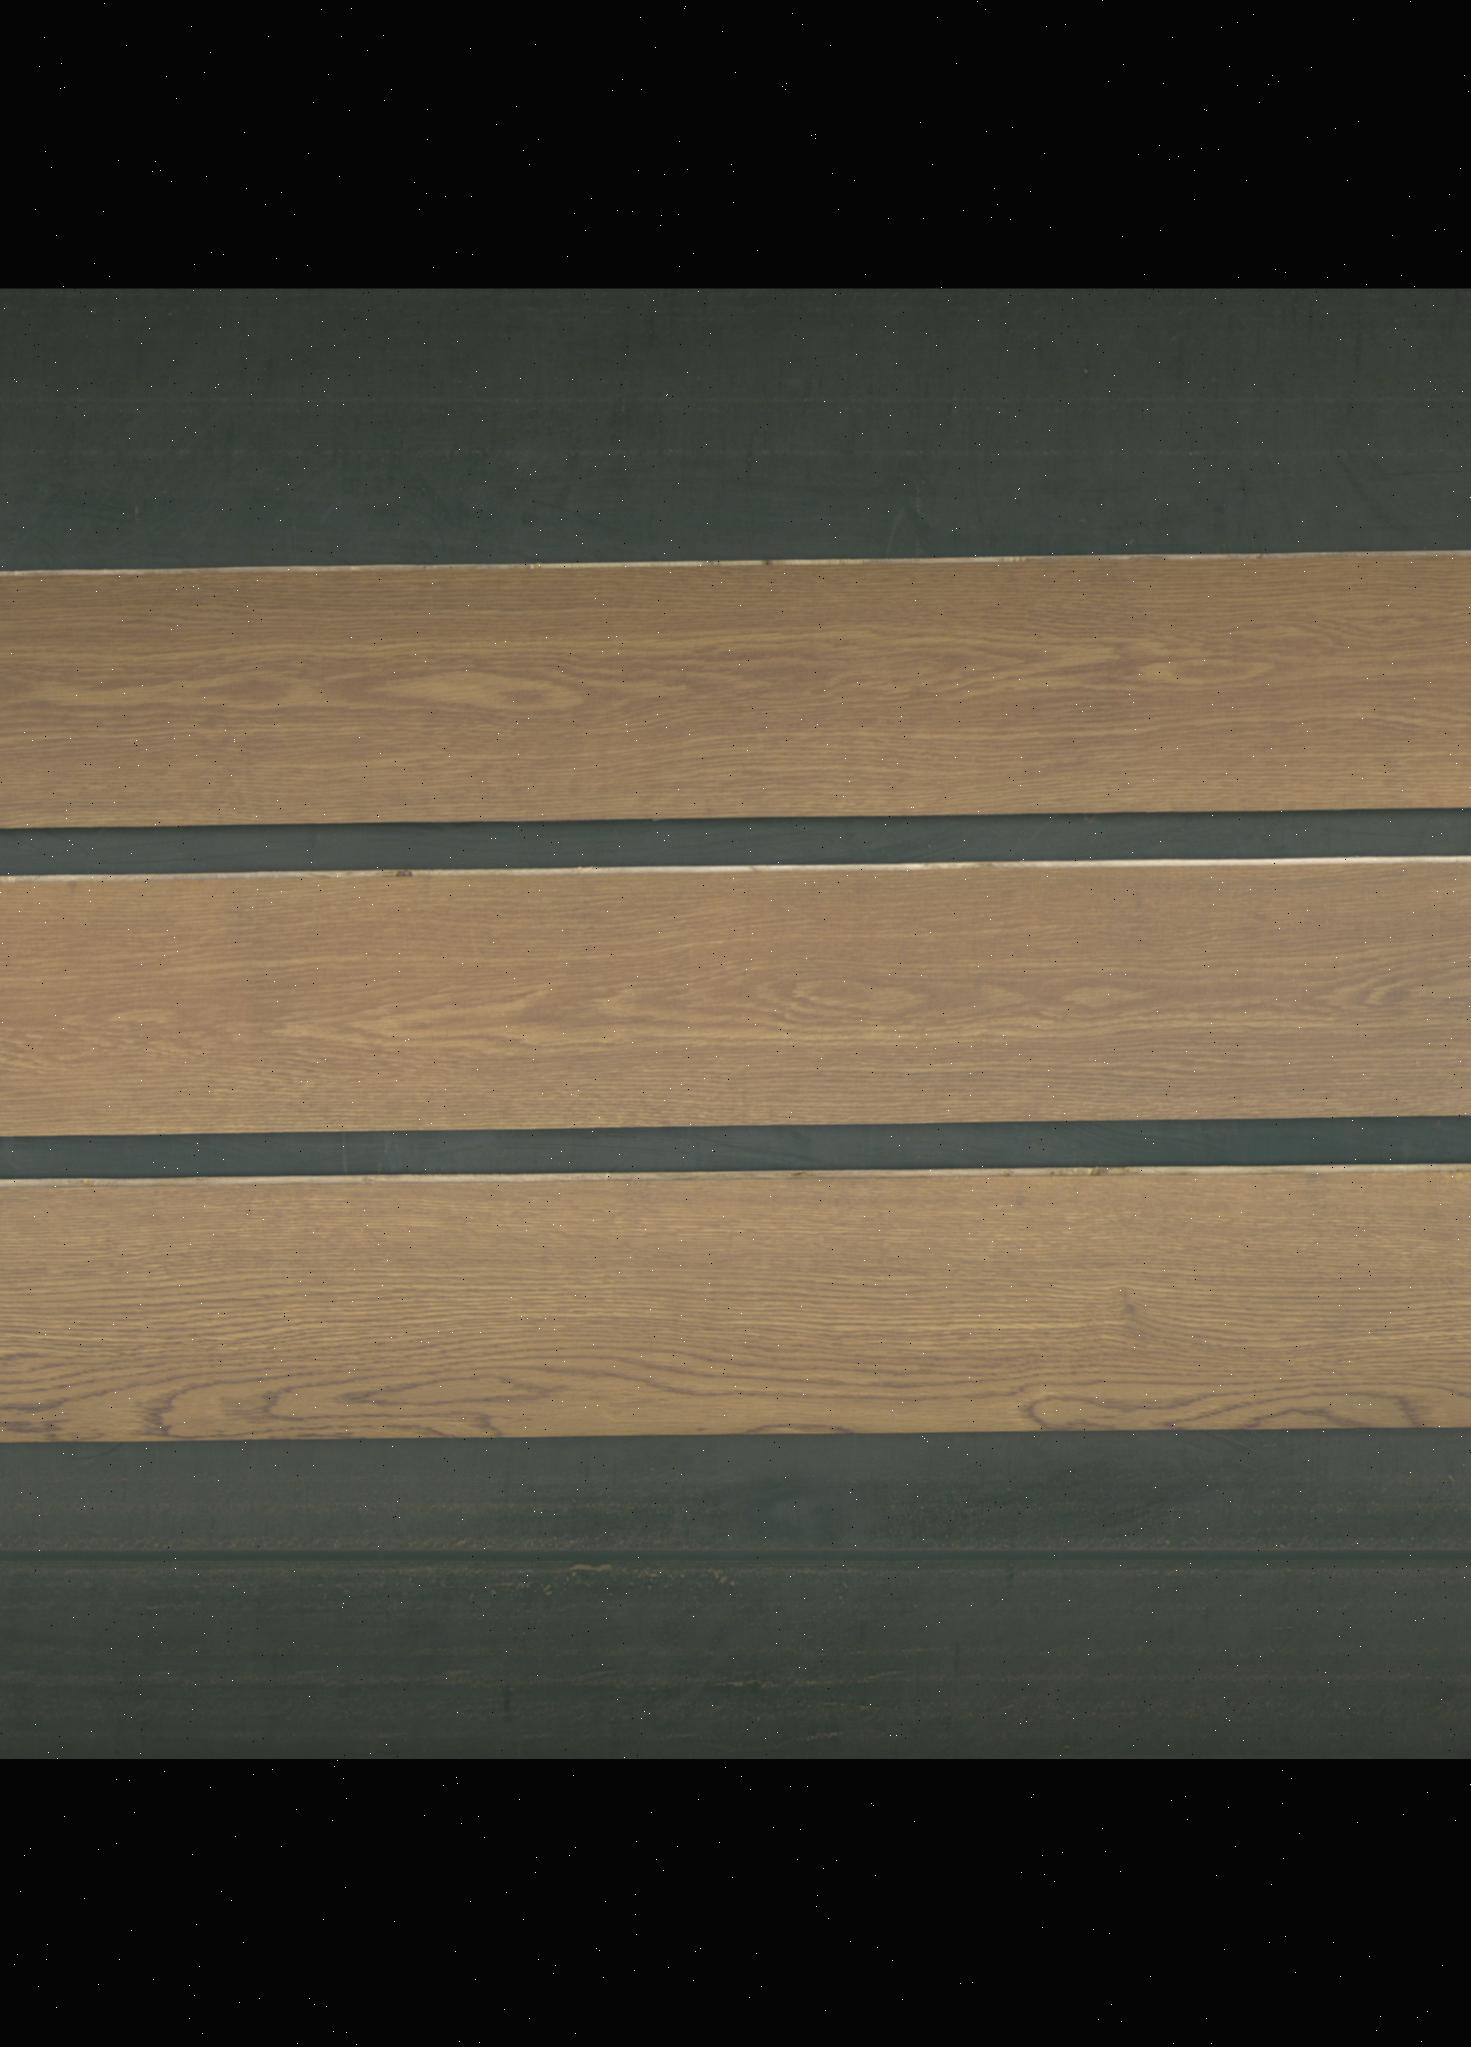
Label: mixers